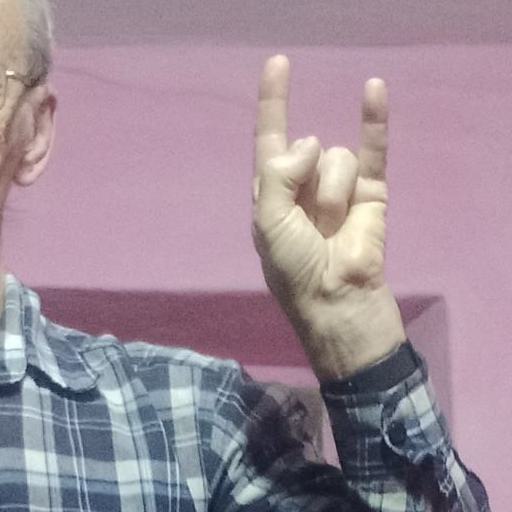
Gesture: rock